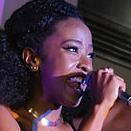
Age: 24